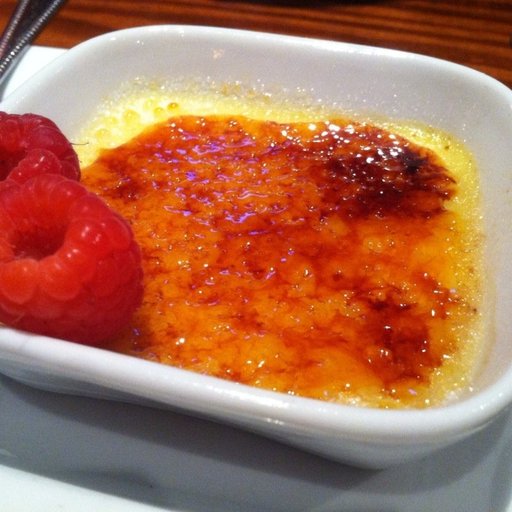
Label: creme_brulee